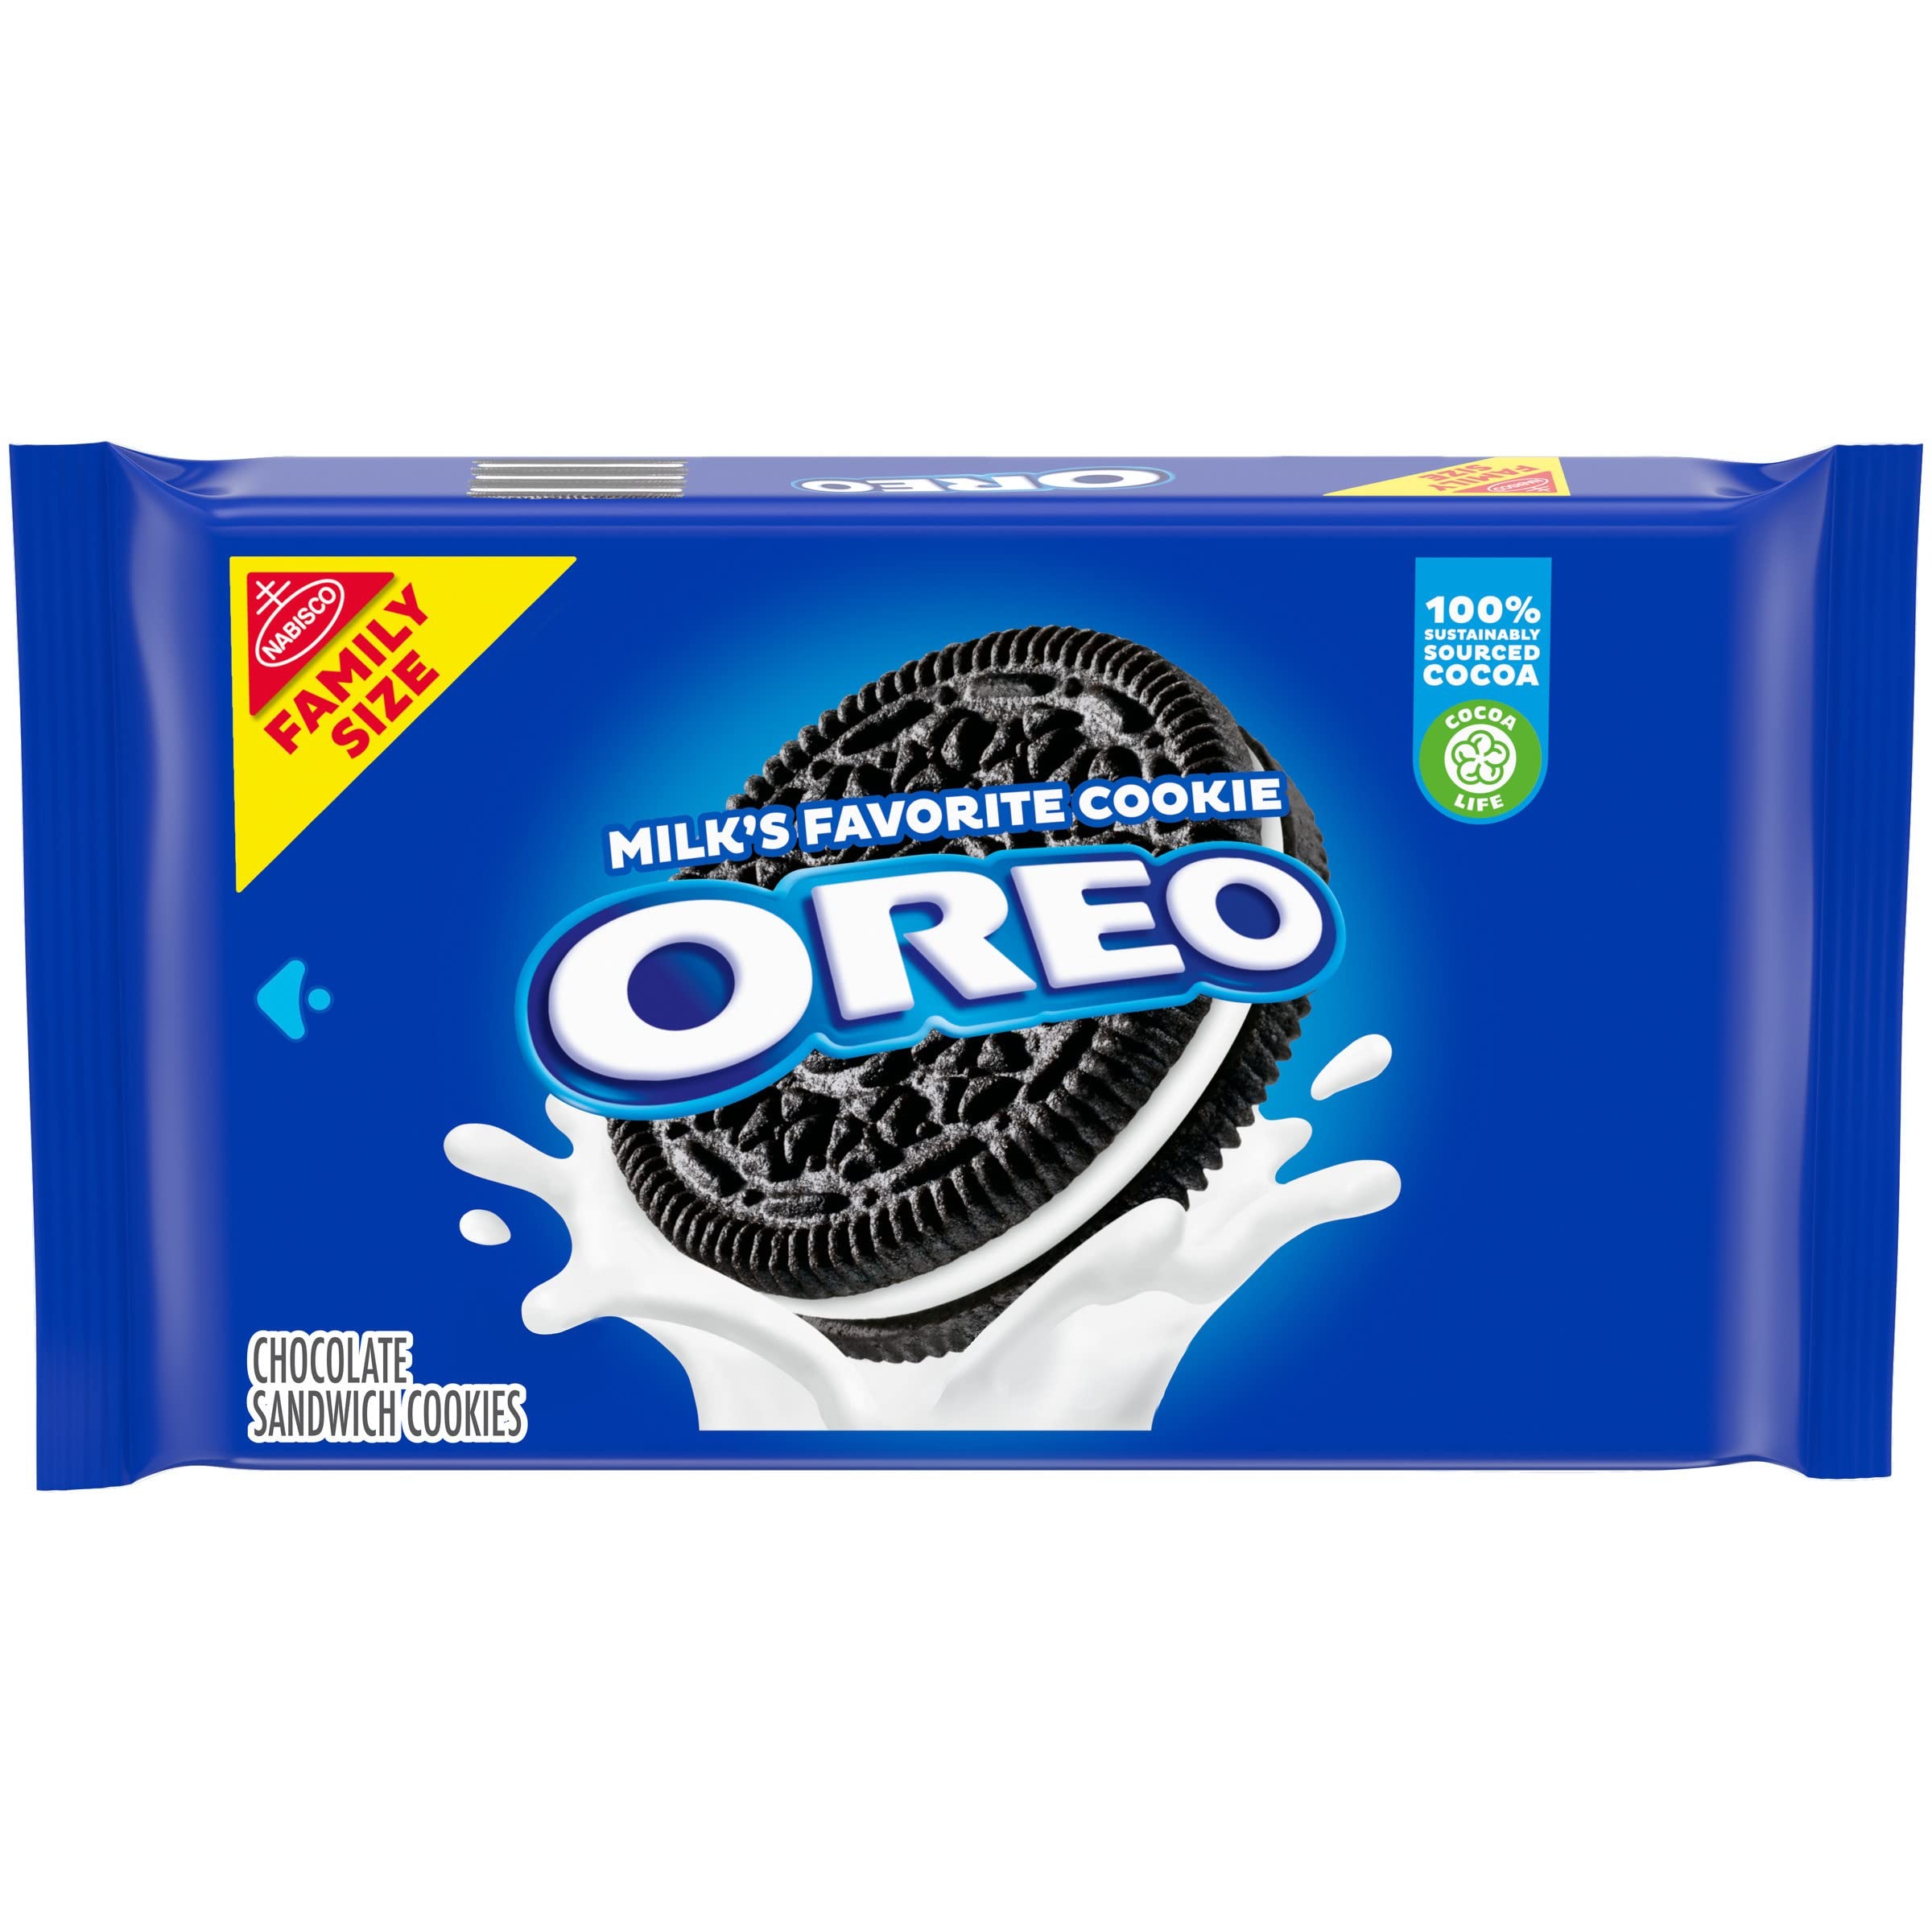
Item Name: OREO Chocolate Sandwich Cookies, Family Size, 19.1 oz
Bullet Point 1: One 19.1 oz family size package of OREO Chocolate Sandwich Cookies (packaging may vary)
Bullet Point 2: Chocolate wafers filled with original OREO creme make great afternoon snacks for children and adults
Bullet Point 3: Family size snack packages are great for sharing and entertaining
Bullet Point 4: Resealable package helps keep snack cookies fresh
Bullet Point 5: Cocoa Life: 100% Sustainably Sourced Cocoa; OREO partners with Cocoa Life to help support sustainable cocoa sourcing, see the Cocoa Life website for details
Value: 19.1
Unit: Ounce

Price: 5.085